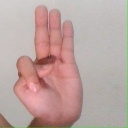
अक्षर: भ